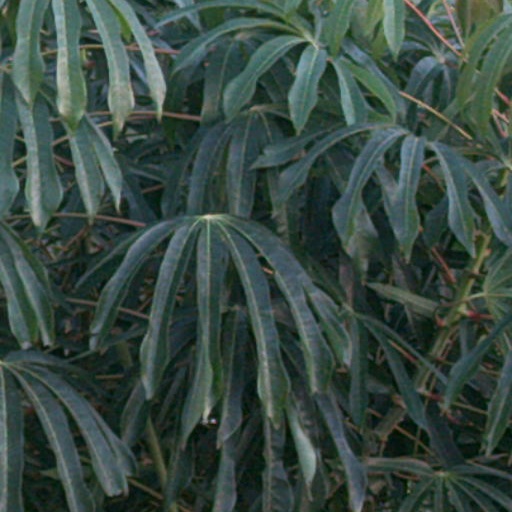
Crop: cassava